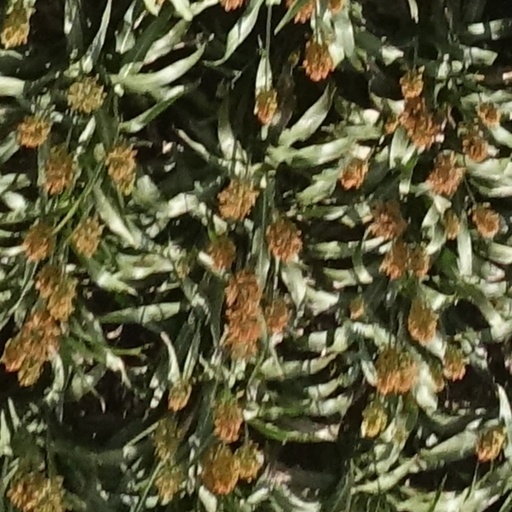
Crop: sorghum